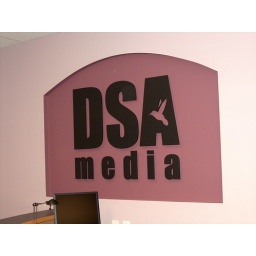
DSA Media opens it's doors to a new office in Walnut Grove.